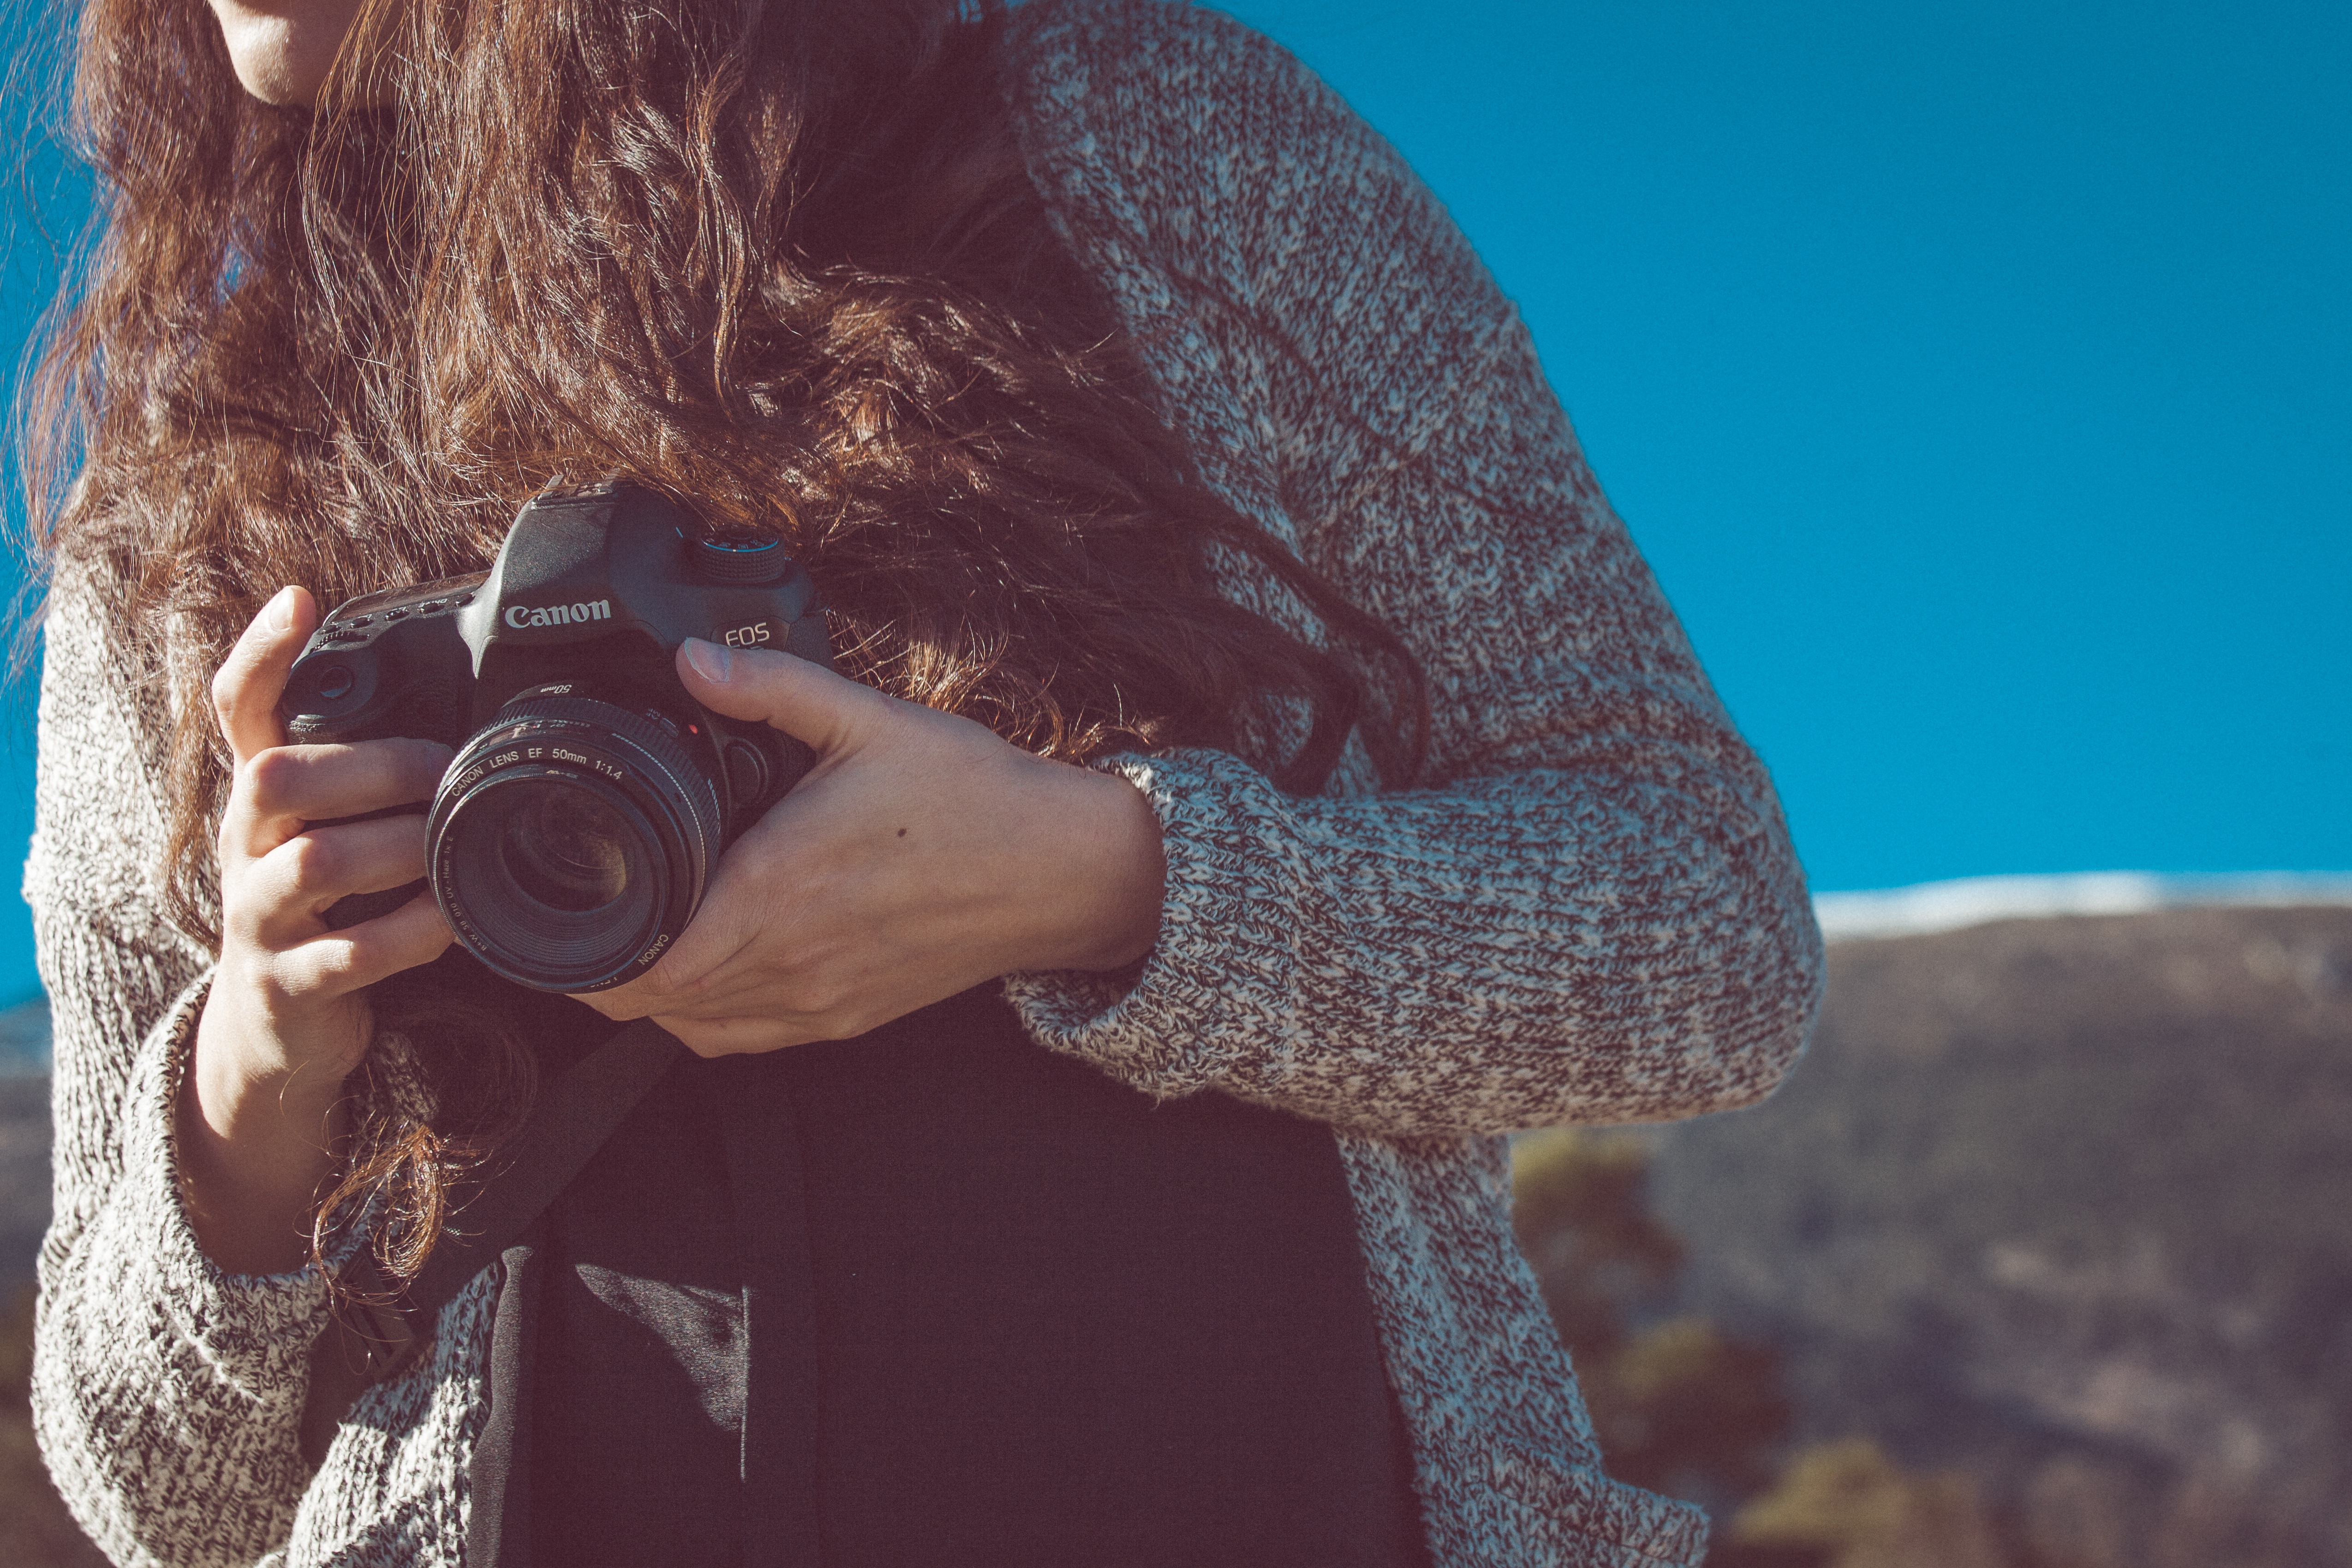
hand, girl, photography, photographer, spring, color, canon, blue, lady, photograph, beauty, organ, amateur, interaction